Fittings Limited

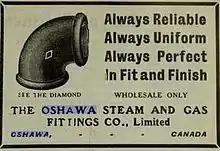
1909 Fittings Advertisement

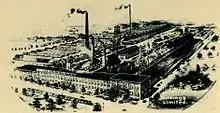
Fittings Limited, c. 1910

In 1902, Oshawa industrialist J.D. Storie partnered with H.T. Carswell and William Cowan, of Ontario Malleable Iron Company to purchase the former site occupied by the Oshawa Stove Company on 135 Bruce Street, and created the Oshawa Steam and Gas Fittings, Ltd. Cowan became the president of the firm; Storie, the vice-president and general manager, and Carswell as the secretary-treasurer. Their intent was to create a firm that would specialize in malleable iron pipe fittings, railway fittings, and chain. In 1910, the owners simplified the company name to "Fittings Limited", name that would remain throughout the life of the company.